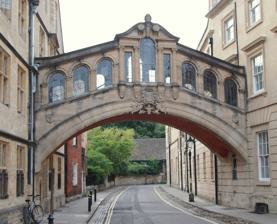
Building: Bridge of Sighs, Oxford
Country: United Kingdom
Year built: 1914
Covered bridge in Hertford College, Oxford Hertford Bridge Hertford Bridge from Catte Street Location within Oxford city centre Alternative names Bridge of Sighs General information Type Covered bridge Location Hertford College, Oxford Coordinates 51°45′16″N 1°15′14″W / 51.75447°N 1.25389°W / 51.75447; -1.25389 Completed 1914 Design and construction Architect(s) Thomas Graham Jackson Hertford Bridge , often called the Bridge of Sighs , is a skyway joining two parts of Hertford College over New College Lane in Oxford , England . Its distinctive design makes it a city landmark. Misnomer and myth Hertford Bridge, looking towards Catte Street , with the Sheldonian Theatre in the background The bridge is often referred to as the Bridge of Sighs because of its supposed similarity to the better known Bridge of Sighs in Venice . There is a false legend saying that many decades ago, a survey of the health of students was taken, and as Hertford College's students were the heaviest, the college closed off the bridge to force them to take the stairs, giving them extra exercise. However, if the bridge is not used, the students actually climb fewer stairs than if they do use the bridge. Building The bridge links together the Old and New Quadrangles of Hertford College (to the south and the north respectively), and much of its current architecture was designed by Sir Thomas Jackson .  It was completed in 1914, despite its construction being opposed by New College . The building on the southern side of the bridge houses the college's administrative offices, whereas the northern building is mostly student accommodation. The bridge is always open to members of the college, who can often be seen crossing it. The bridge is Grade II listed . A close up of the coat of arms on Hertford Bridge See also Bridge of Sighs, Cambridge Logic Lane covered bridge , at University College, Oxford References